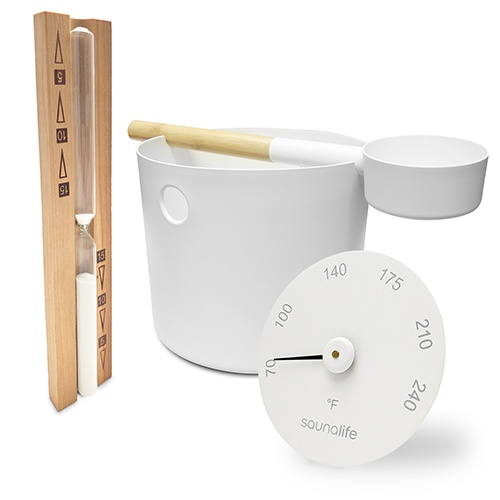
Bucket and Ladle Package 2 Timer, Thermometer w/Premium Bucket & Ladle - Sauna Accessory Package
Brand: SaunaLife
Category: Home & Garden > Pool & Spa > Sauna Accessories > Sauna Buckets & Ladles